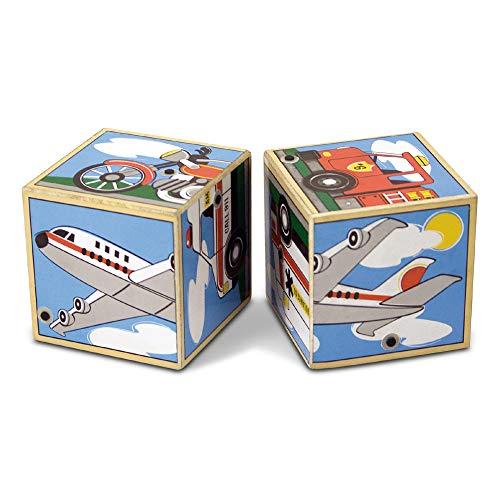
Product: Melissa & Doug Vehicles Sound Blocks 6-in-1 Puzzle With Wooden Tray
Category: Toys & Games | Puzzles | Pegged Puzzles
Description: Six realistic vehicle sounds play when the puzzle halves come together on the base.
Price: $9.99